List of songs recorded by AJR

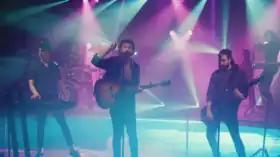
AJR at "We the People" in 2021

American indie pop band AJR has written or co-written every song in their discography, except various covers and two featured songs. The trio was formed by the brothers—Ryan Met (keyboard, ukulele, vocals), Jack Met (guitar, sampler, lead vocals), and Adam Met (bass guitar, backing vocals)—in Chelsea, Manhattan. All members are equally credited as songwriters on each track, although various songs have sole authorship claimed by different members. Their musical style has remained consistent with pop music over the years, additionally incorporating elements of electropop, electronic dance music, and hip-hop. AJR has published 106 songs and 32 alternate versions, with additional songs and demos remaining unreleased.